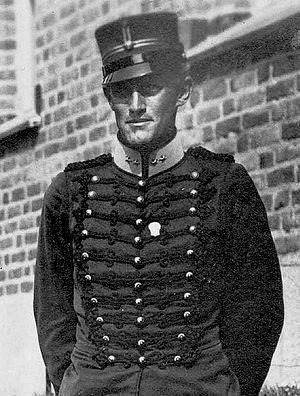
Georg de Laval est un sportif suédois. Aux Jeux olympiques d'été de 1908 disputés à Stockholm, il obtient une médaille d'argent avec ses coéquipiers lors de l'épreuve collective de pistolet libre à 50 mètres en tir. Lors de ces mêmes Jeux, il est également médaillé de bronze en pentathlon moderne.